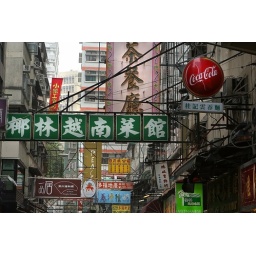
The main difference between a street in HK and a street in NYC: street signs galore hanging overhead